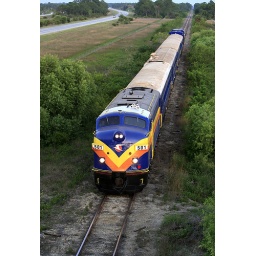
Seminole Gulf's dinner train rolls north under Oil Well road just south of Punta Gorda, FL.